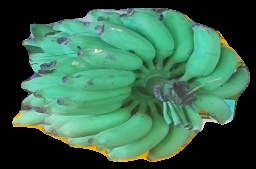
Variety: elakki-bale
Grade: grade2